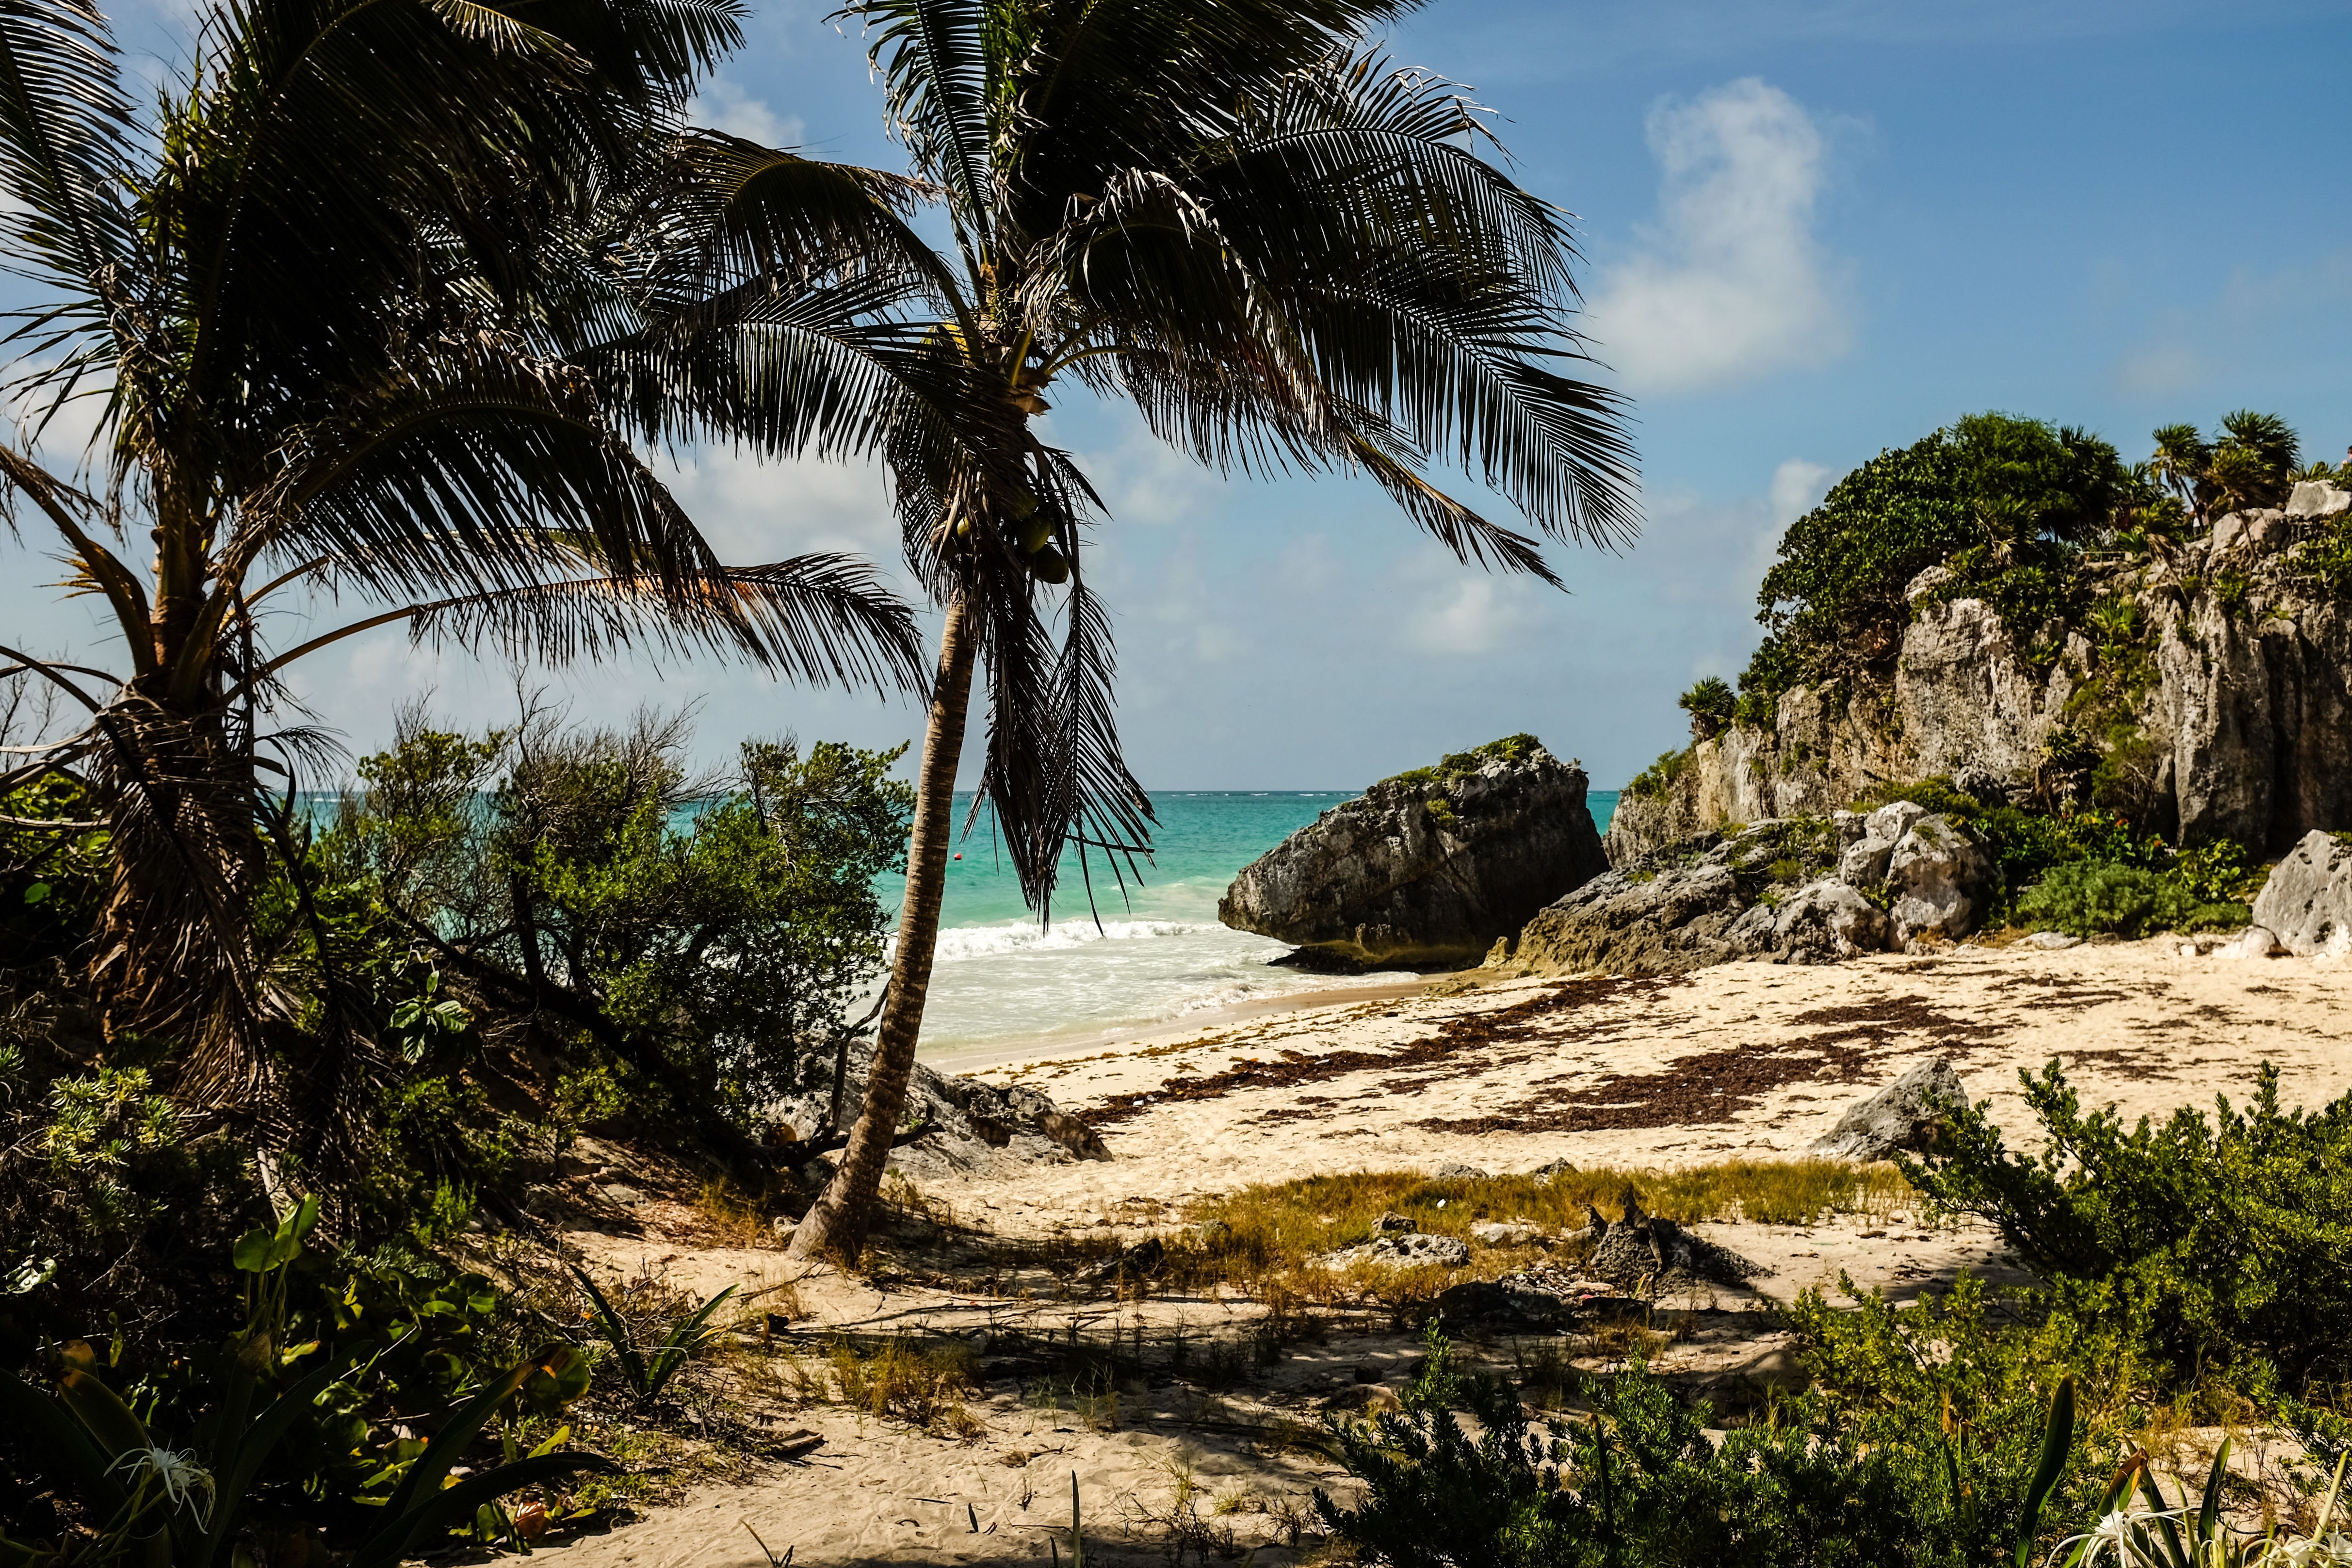
beach, landscape, sea, coast, tree, rock, ocean, plant, shore, vacation, jungle, bay, tropics, cape, woody plant, arecales, palm family